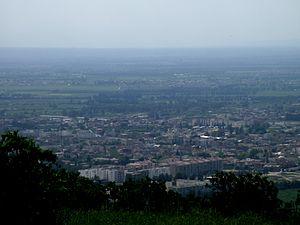
Larbaâ dans la Mitidja